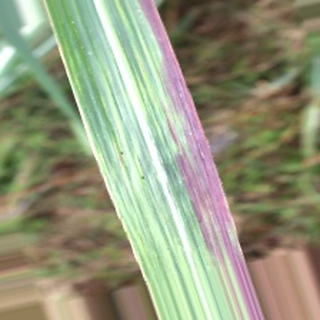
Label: sugarcane_bacterial_blight